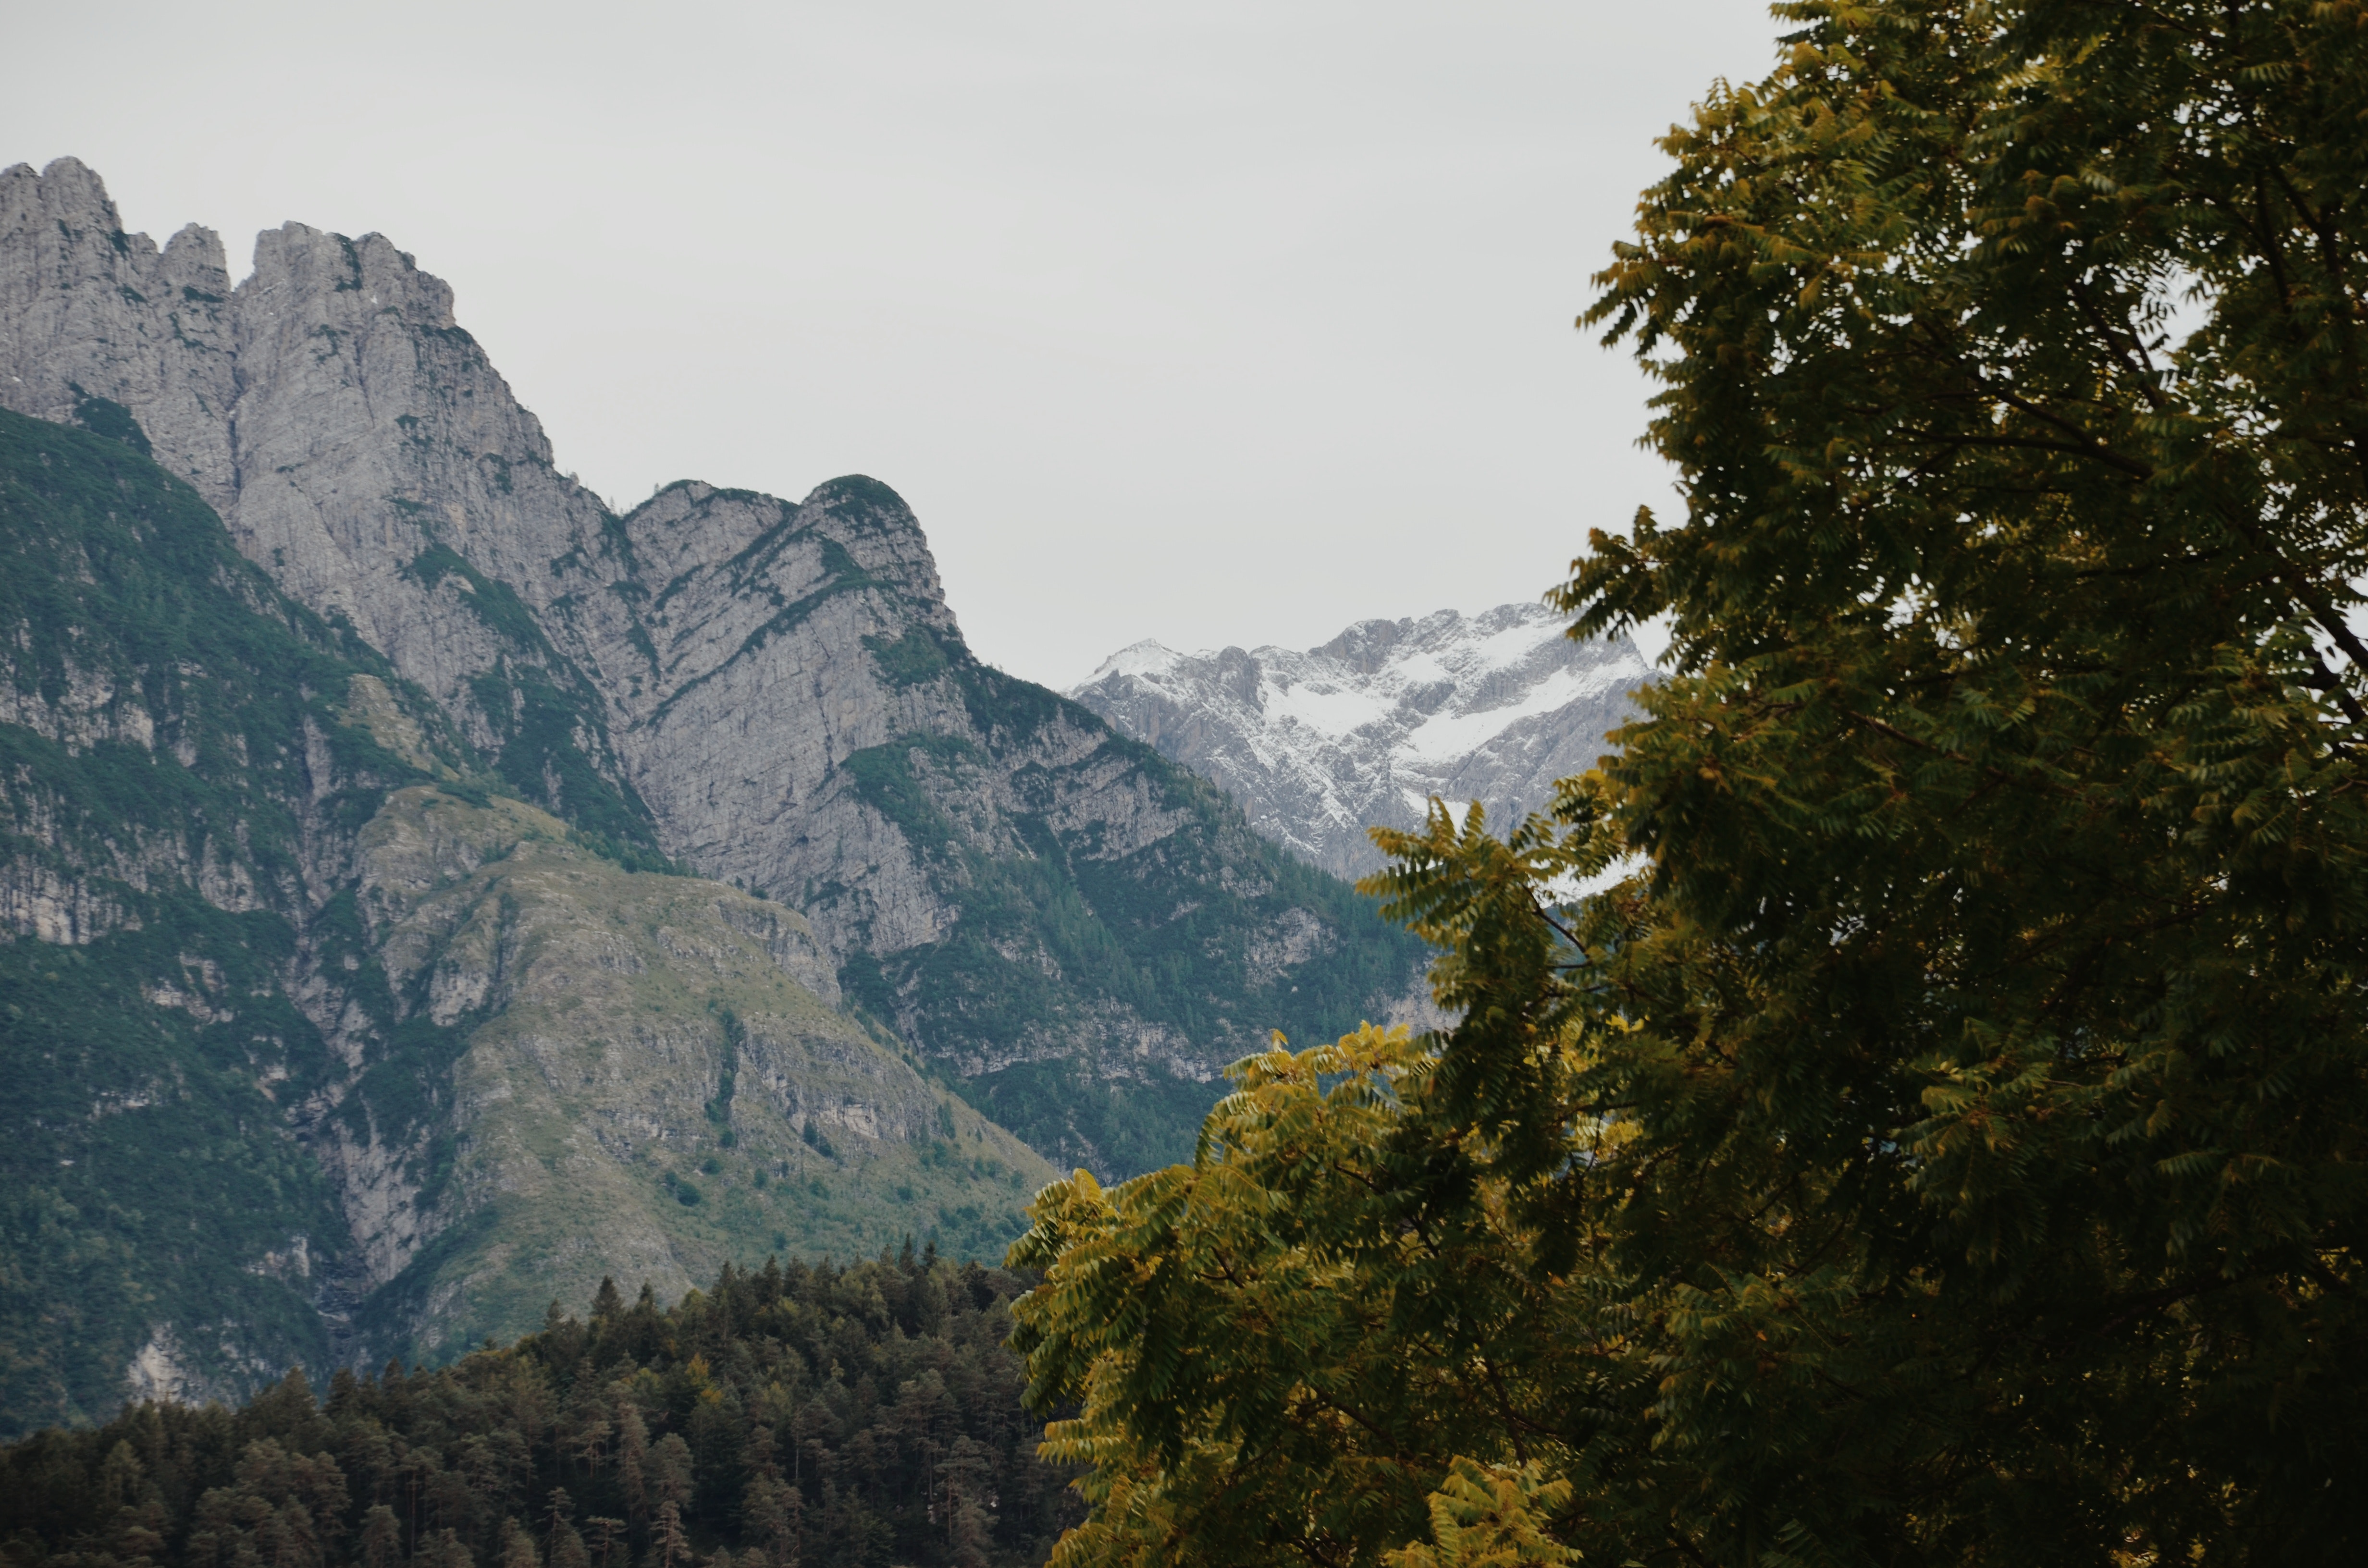
mountainous landforms, mountain, nature, mountain range, sky, natural landscape, hill station, wilderness, highland, alps, tree, atmospheric phenomenon, valley, ridge, biome, nature reserve, cloud, leaf, national park, hill, massif, forest, rock, mount scenery, landscape, fell, geology, terrain, plant, tropical and subtropical coniferous forests, summit, road, bank, pine family, snow, mountain pass